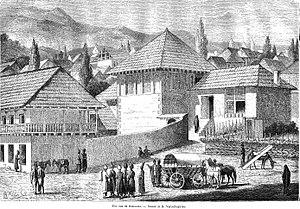
Une vue Schoucha. Dessin de B. Vereschaguine.